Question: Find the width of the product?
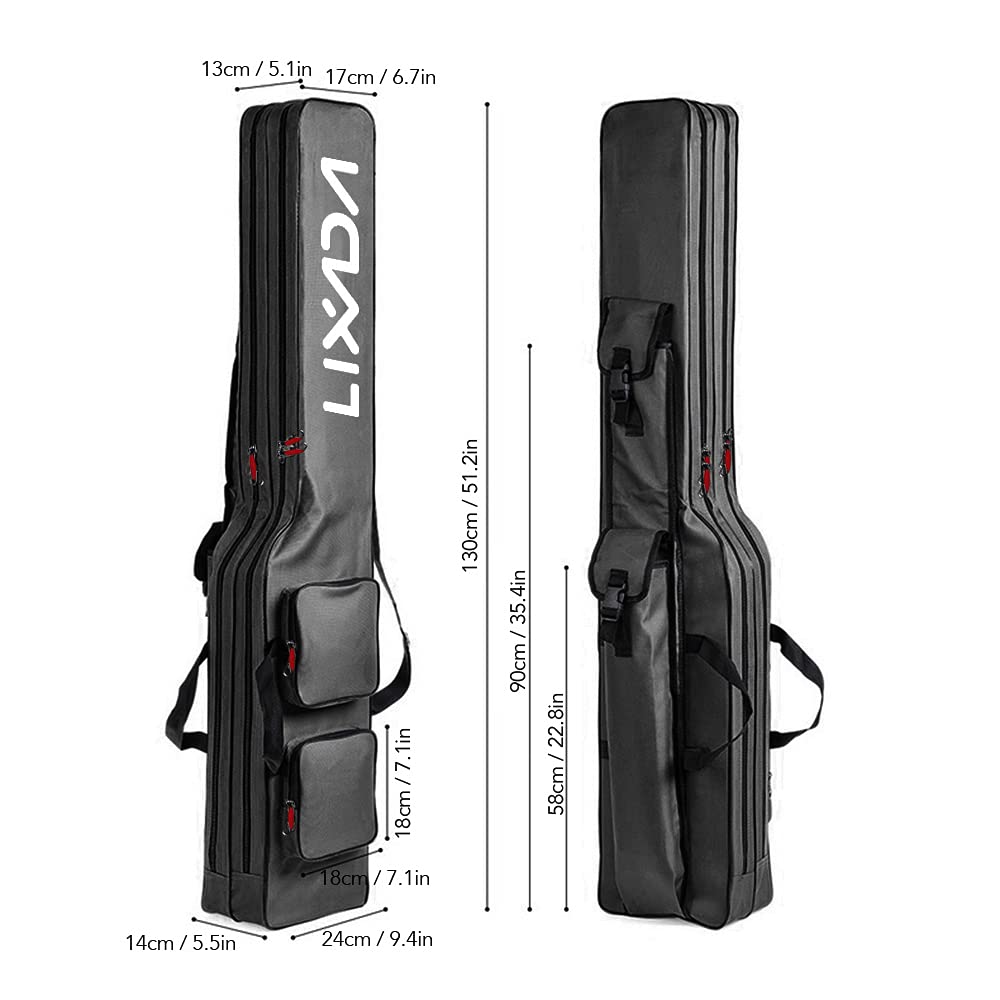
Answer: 24.0 centimetre